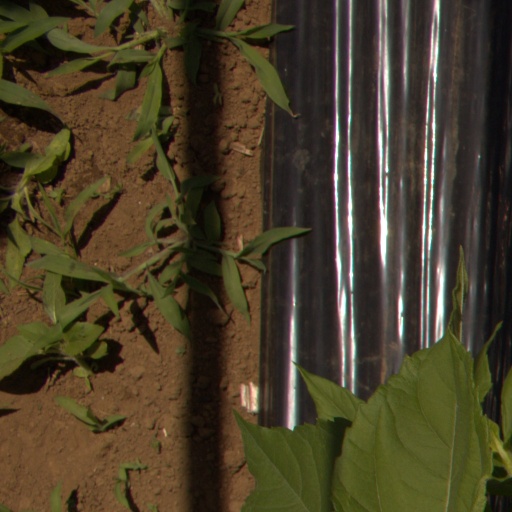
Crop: Jerusalem artichoke